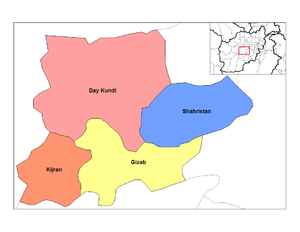
Deykandi est une province du centre de l'Afghanistan, initialement intégrée à la province de Orozgân. Sa capitale est District de Nili.
Les provinces d'Afghanistan sont divisés en Wolaswalei ou districts.